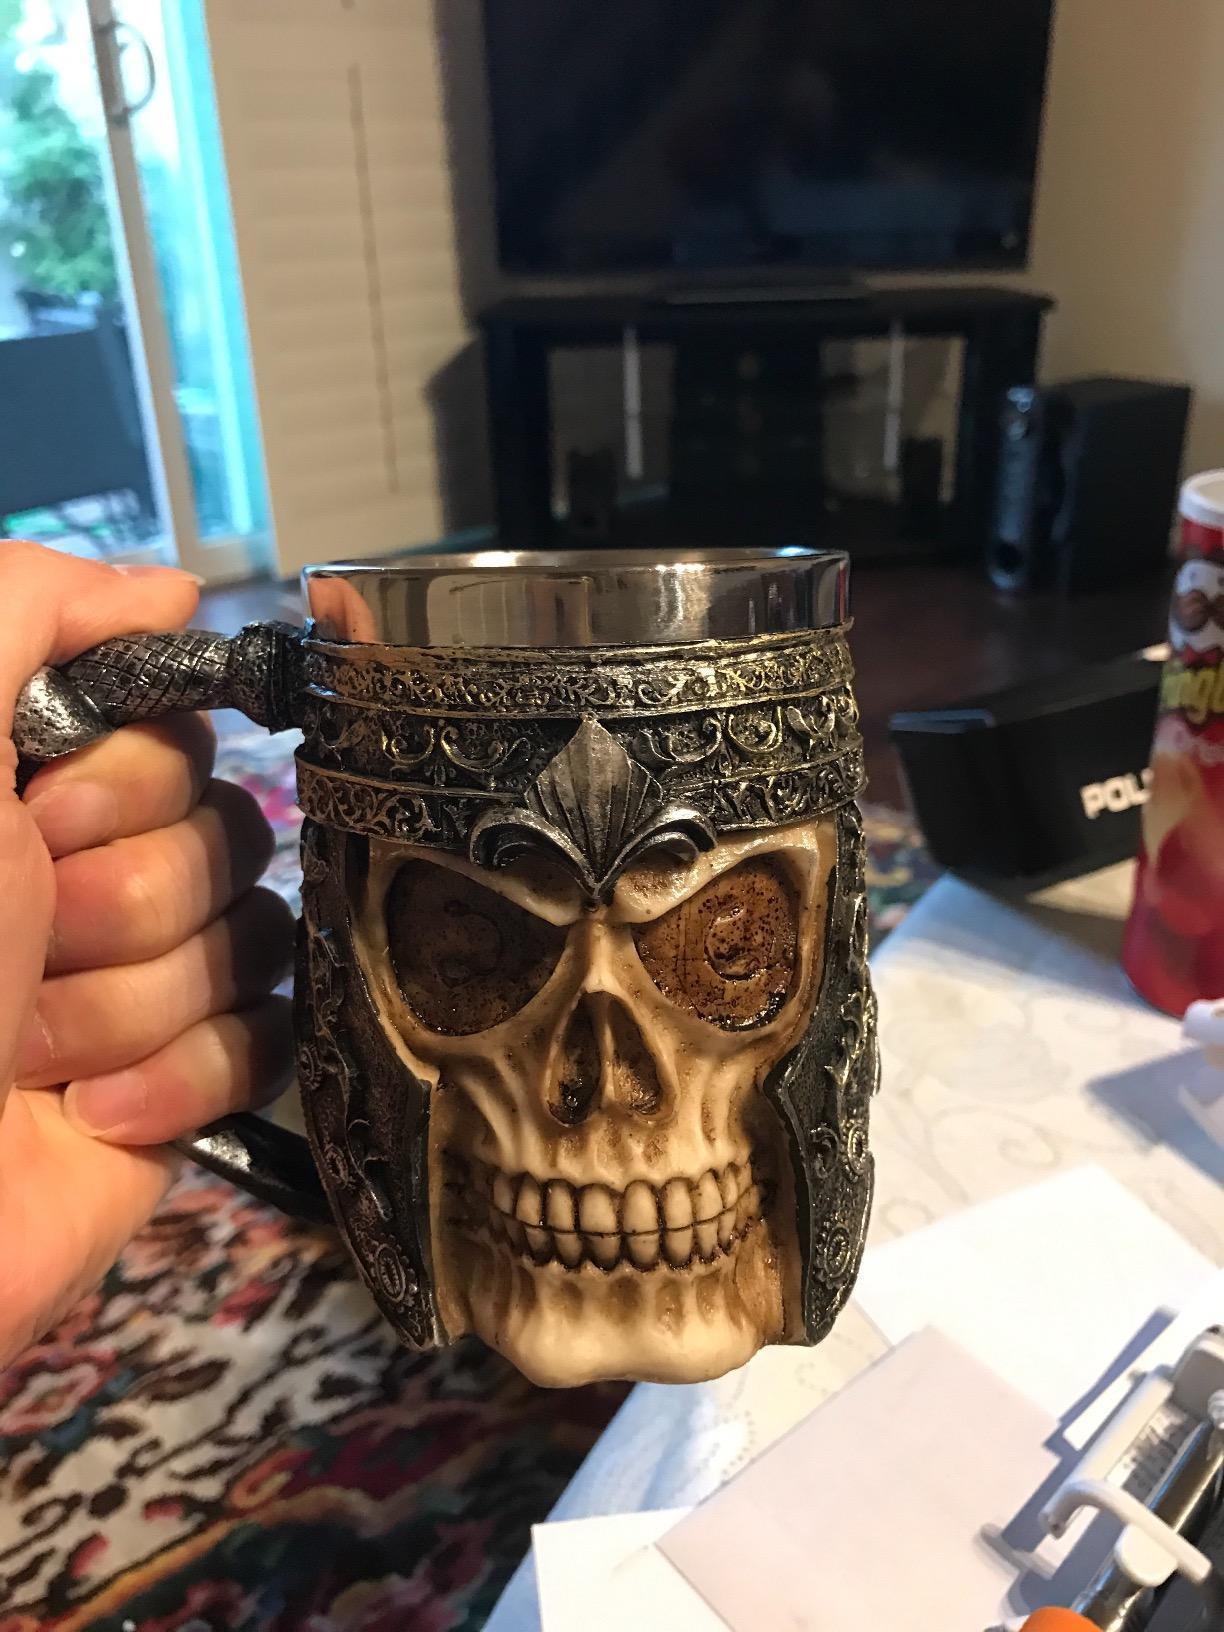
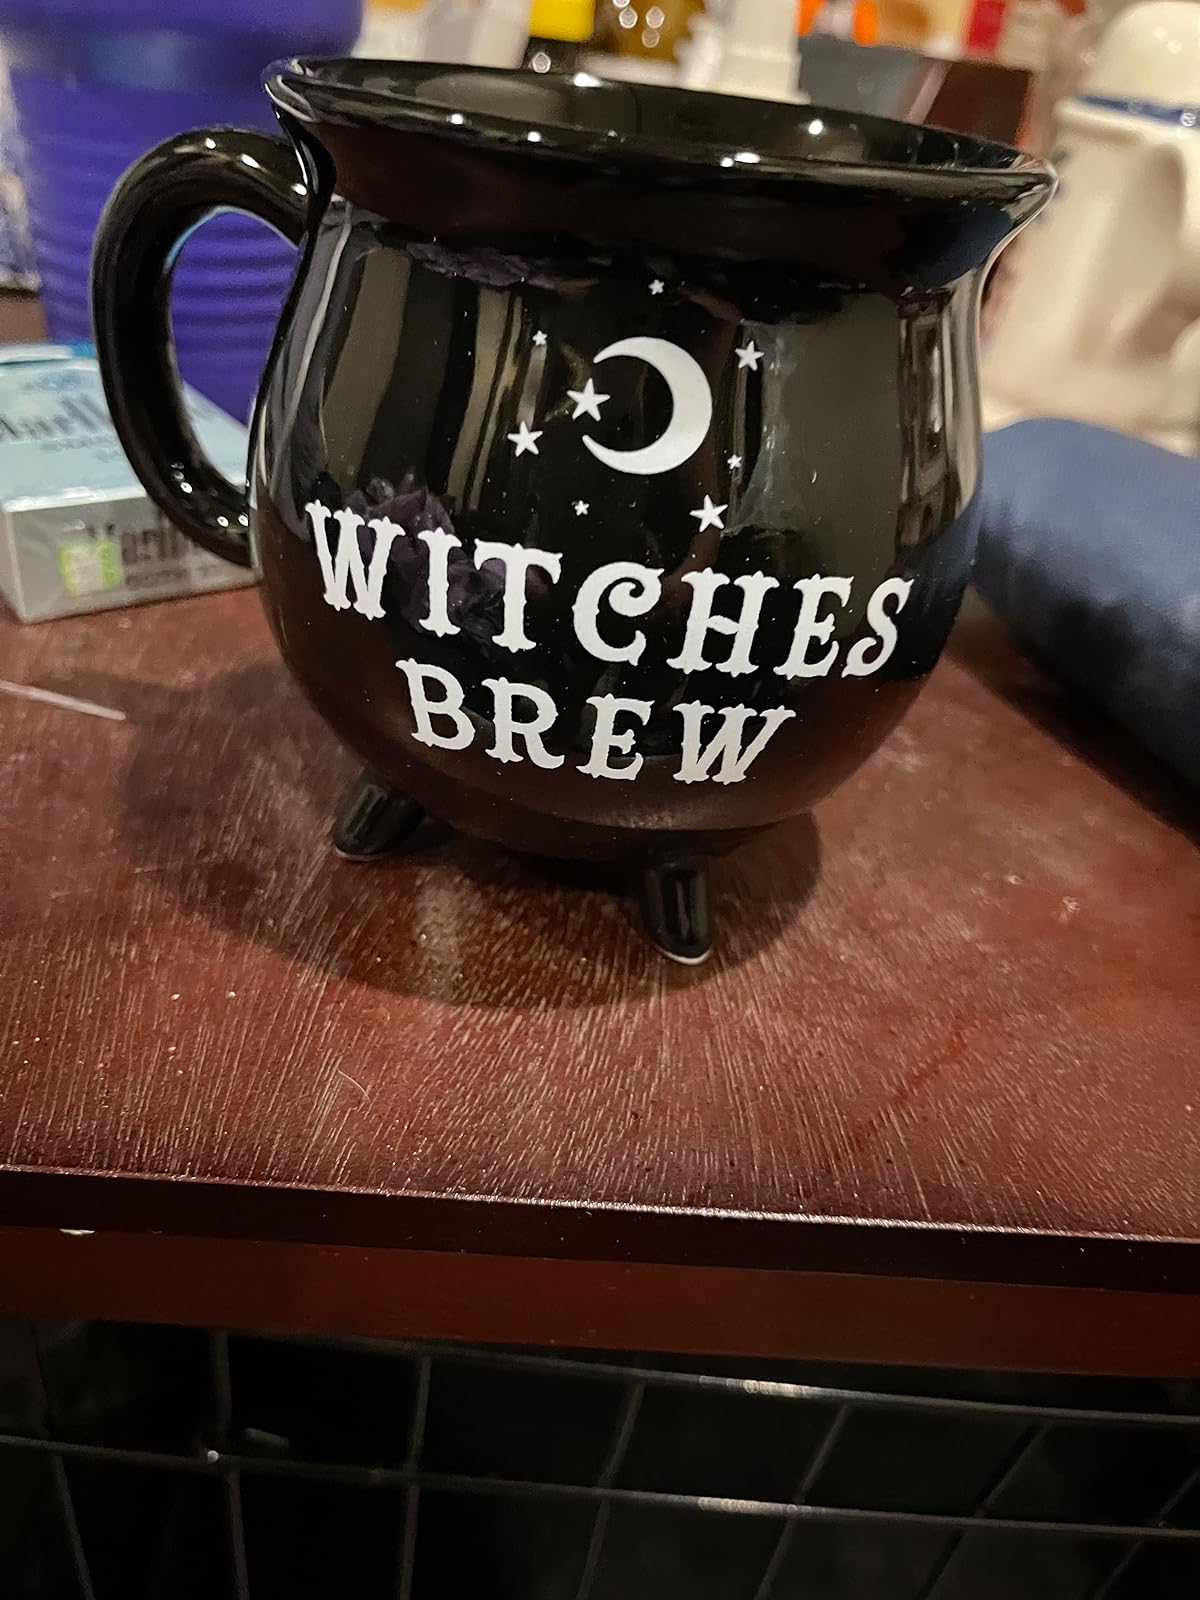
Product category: items_mug
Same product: no